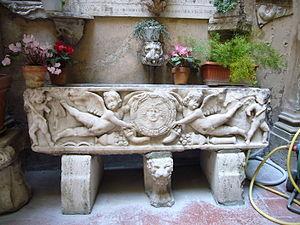
L'église Santa Maria dell'Anima est un édifice religieux et lieu de culte catholique situé dans le quartier Ponte à Rome en Italie, à l'ouest de la place Navona et à proximité de l'Église Santa Maria della Pace. Son origine remonte au XIVᵉ siècle. Adjacente au collège teutonique elle est l'une des églises nationales allemandes à Rome.